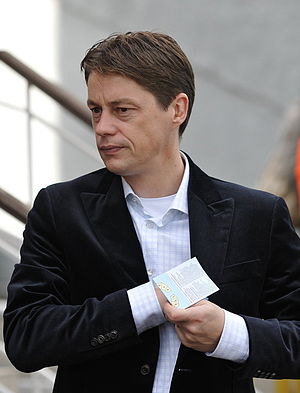
Ľuboš Micheľ
Ľuboš Micheľ er en tidligere slovakisk fodbolddommer. Han dømte internationalt under det internationale fodboldforbund FIFA fra 1993 til 2010, hvor han var placeret i den europæiske dommergruppe. Da han startede som international dommer var Micheľ blot 25 år.